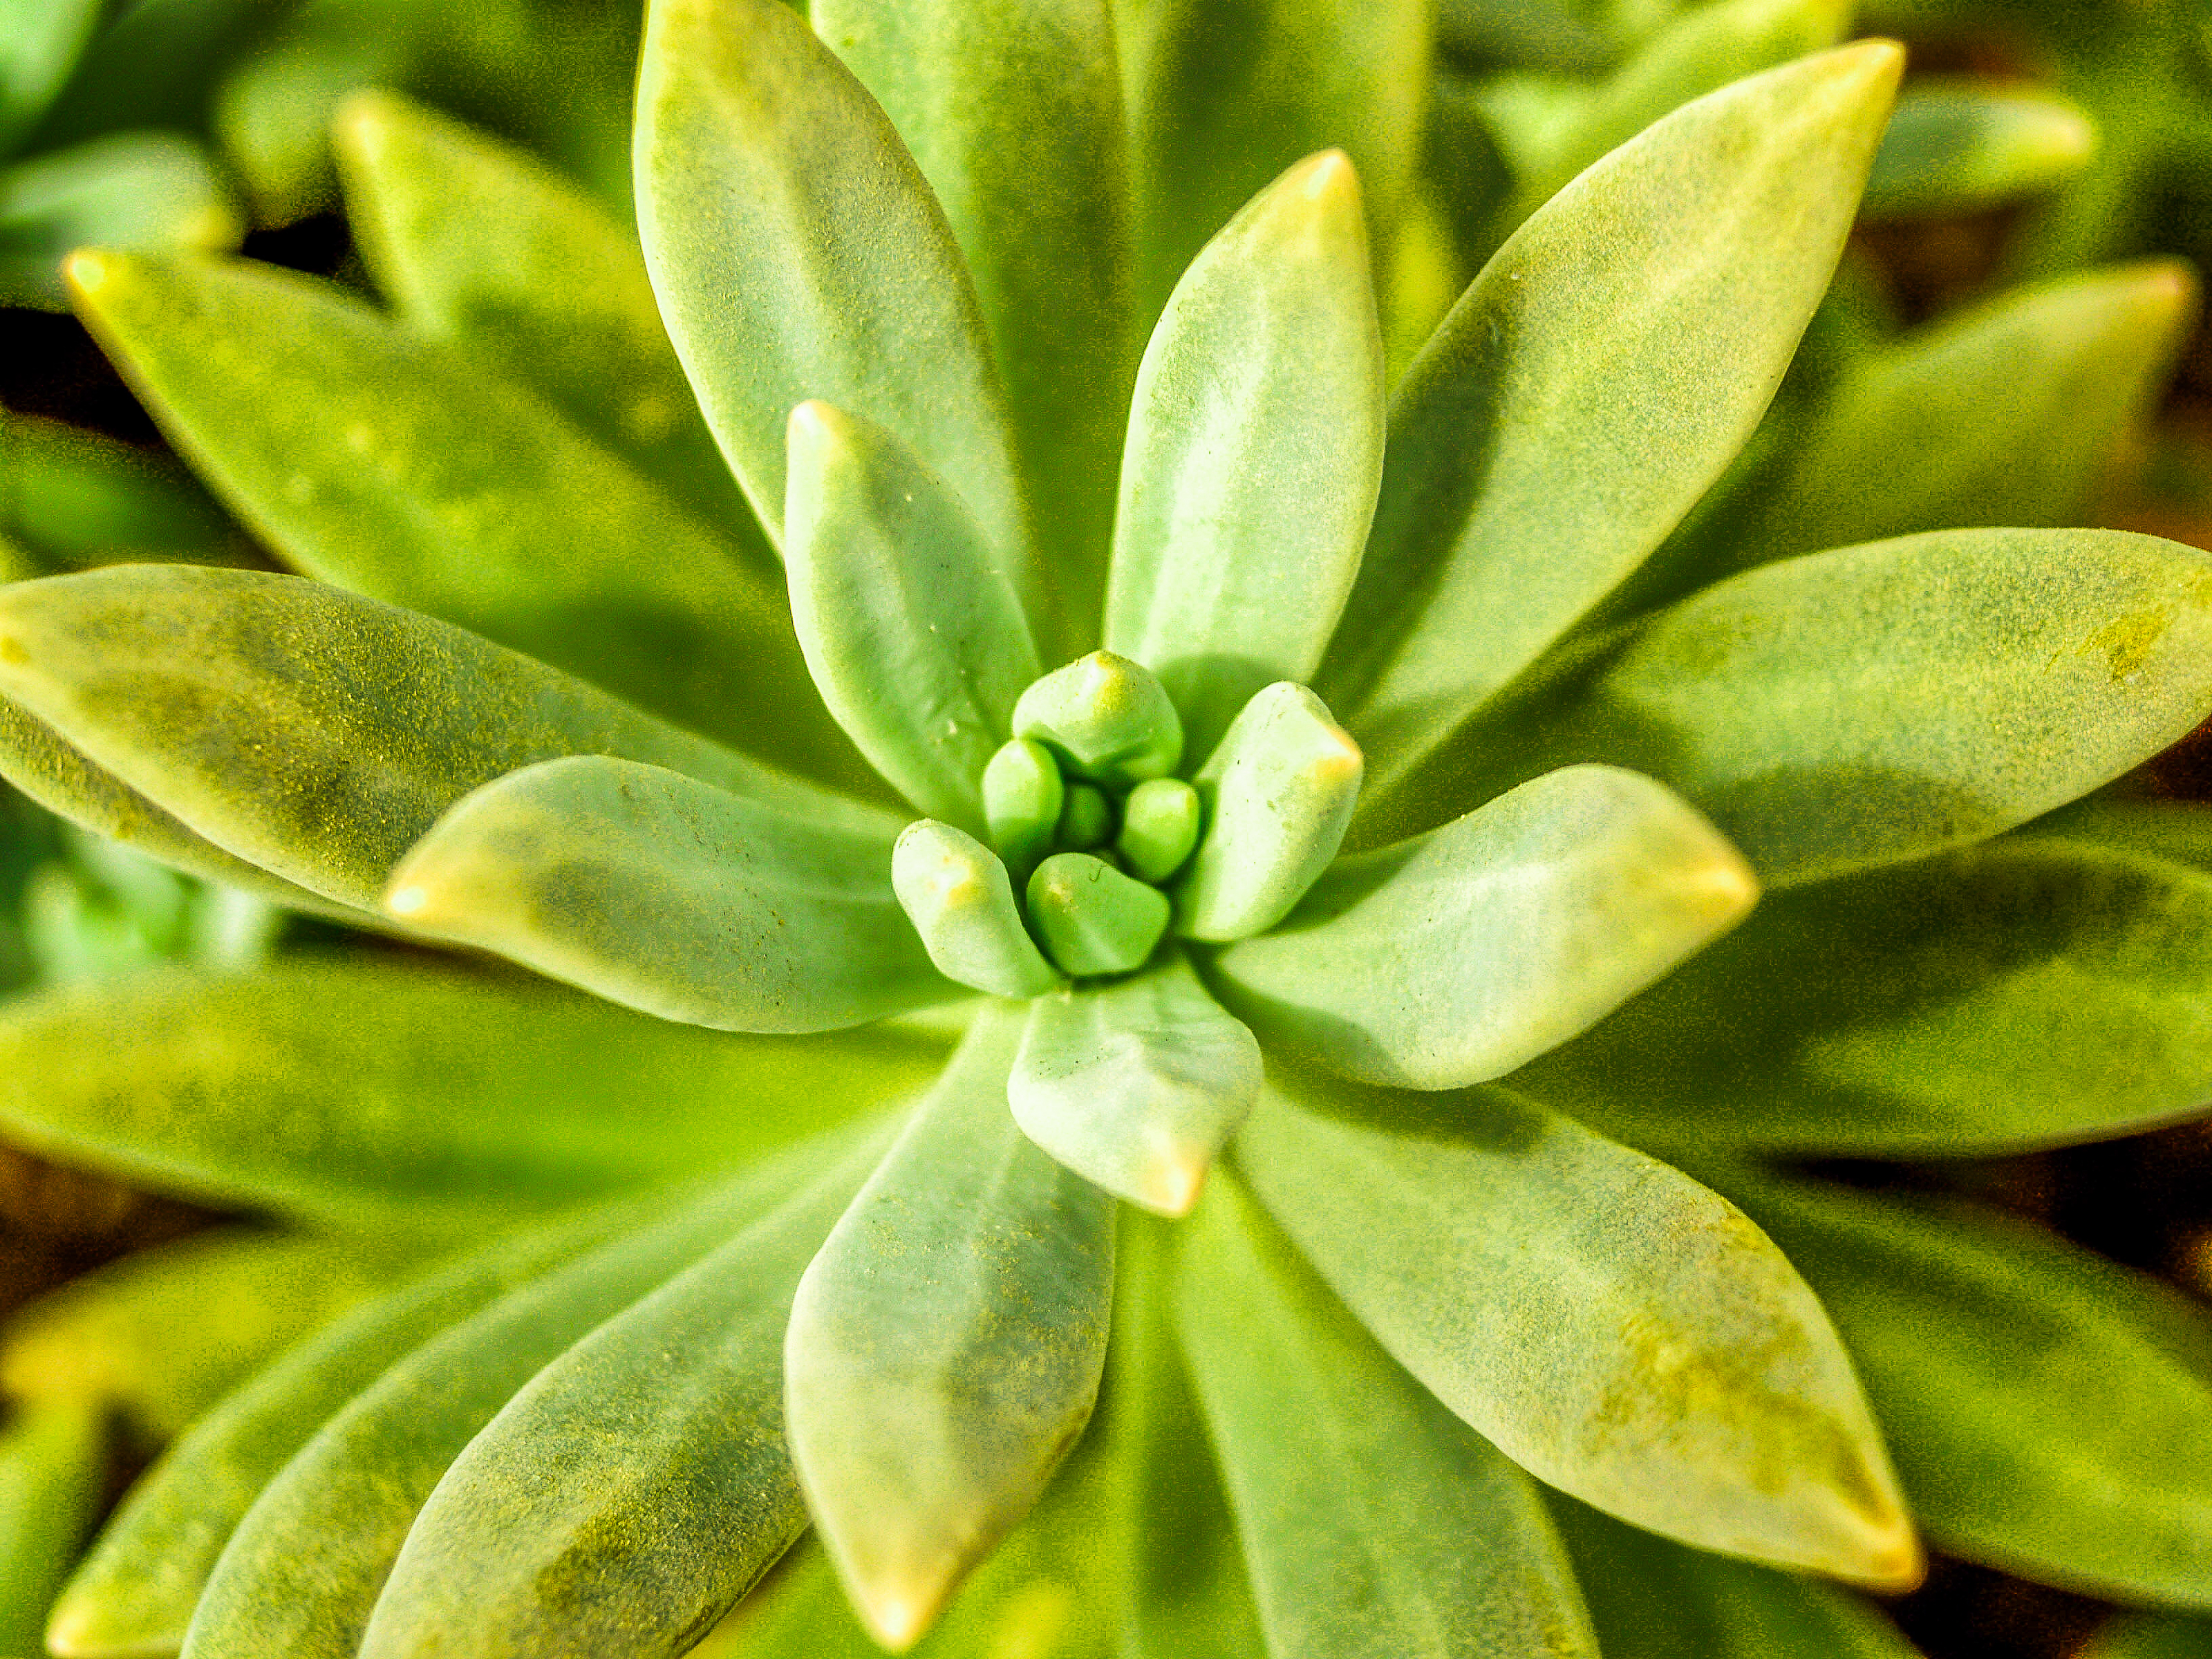
cactus, desert, plant, green, nature, garden, succulent, botany, botanical, dry, cacti, growth, sharp, landscape, grow, flower, summer, leaf, pattern, background, closeup, beautiful, thorn, spine, macro, natural, flora, spike, tropical, texture, vegetation, macro photography, plant stem, stonecrop family